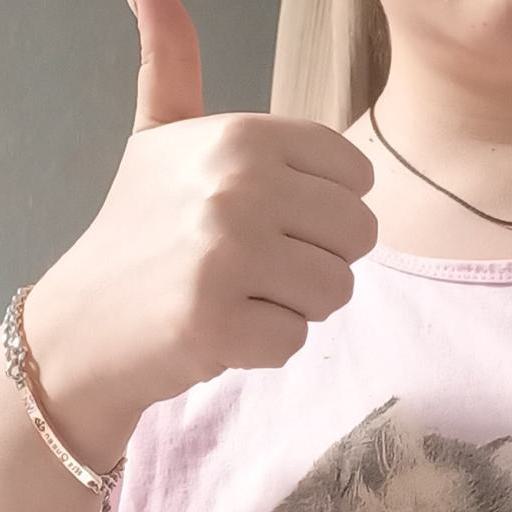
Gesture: like